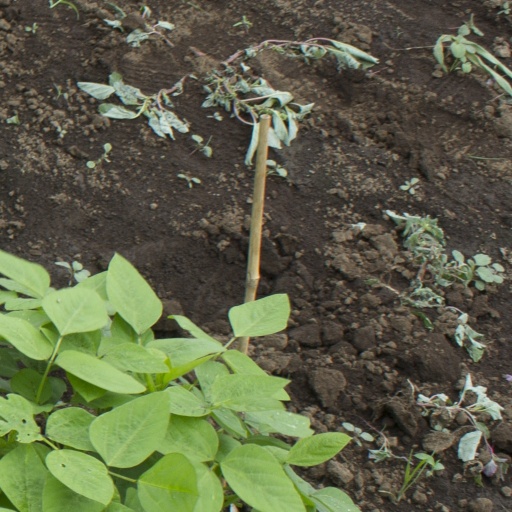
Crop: soybean